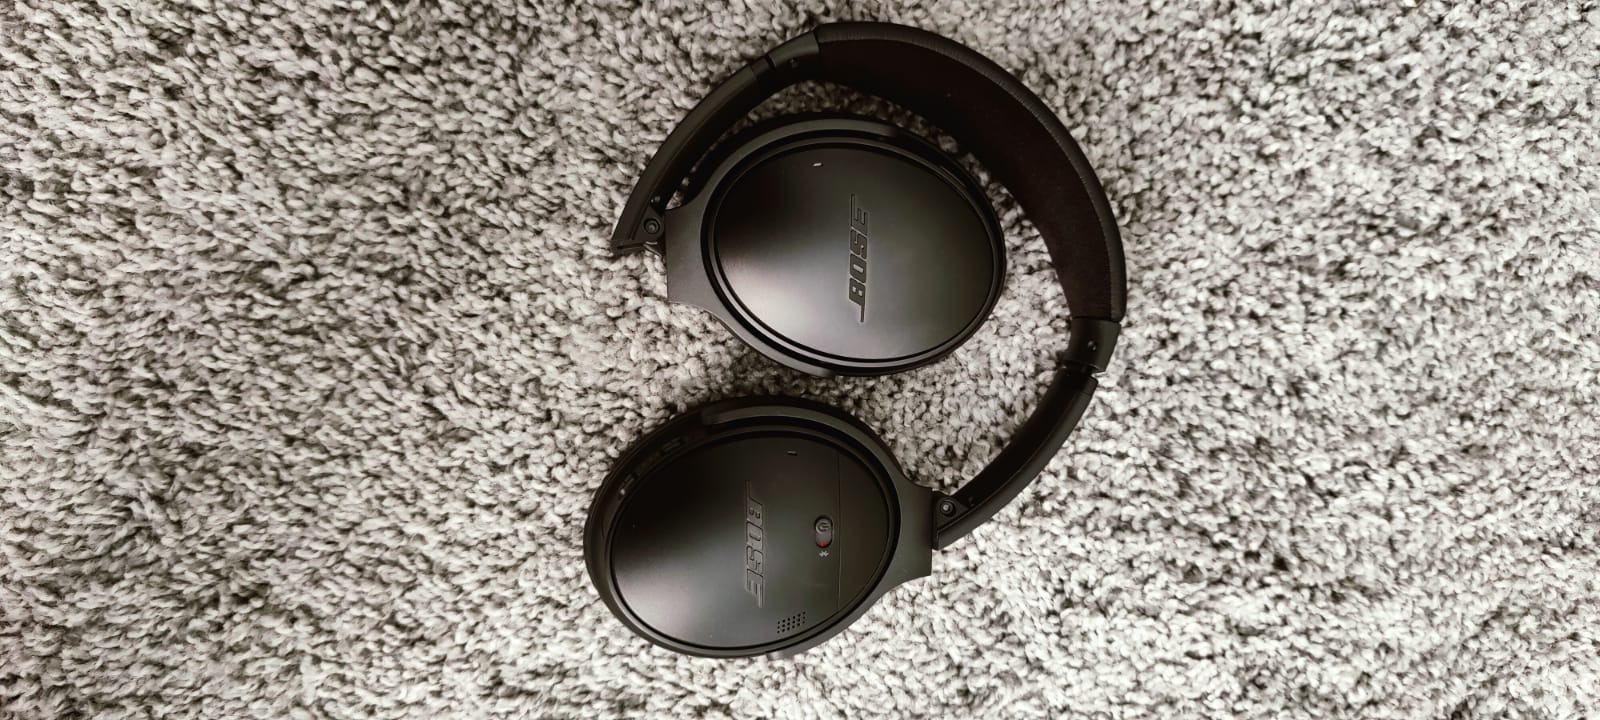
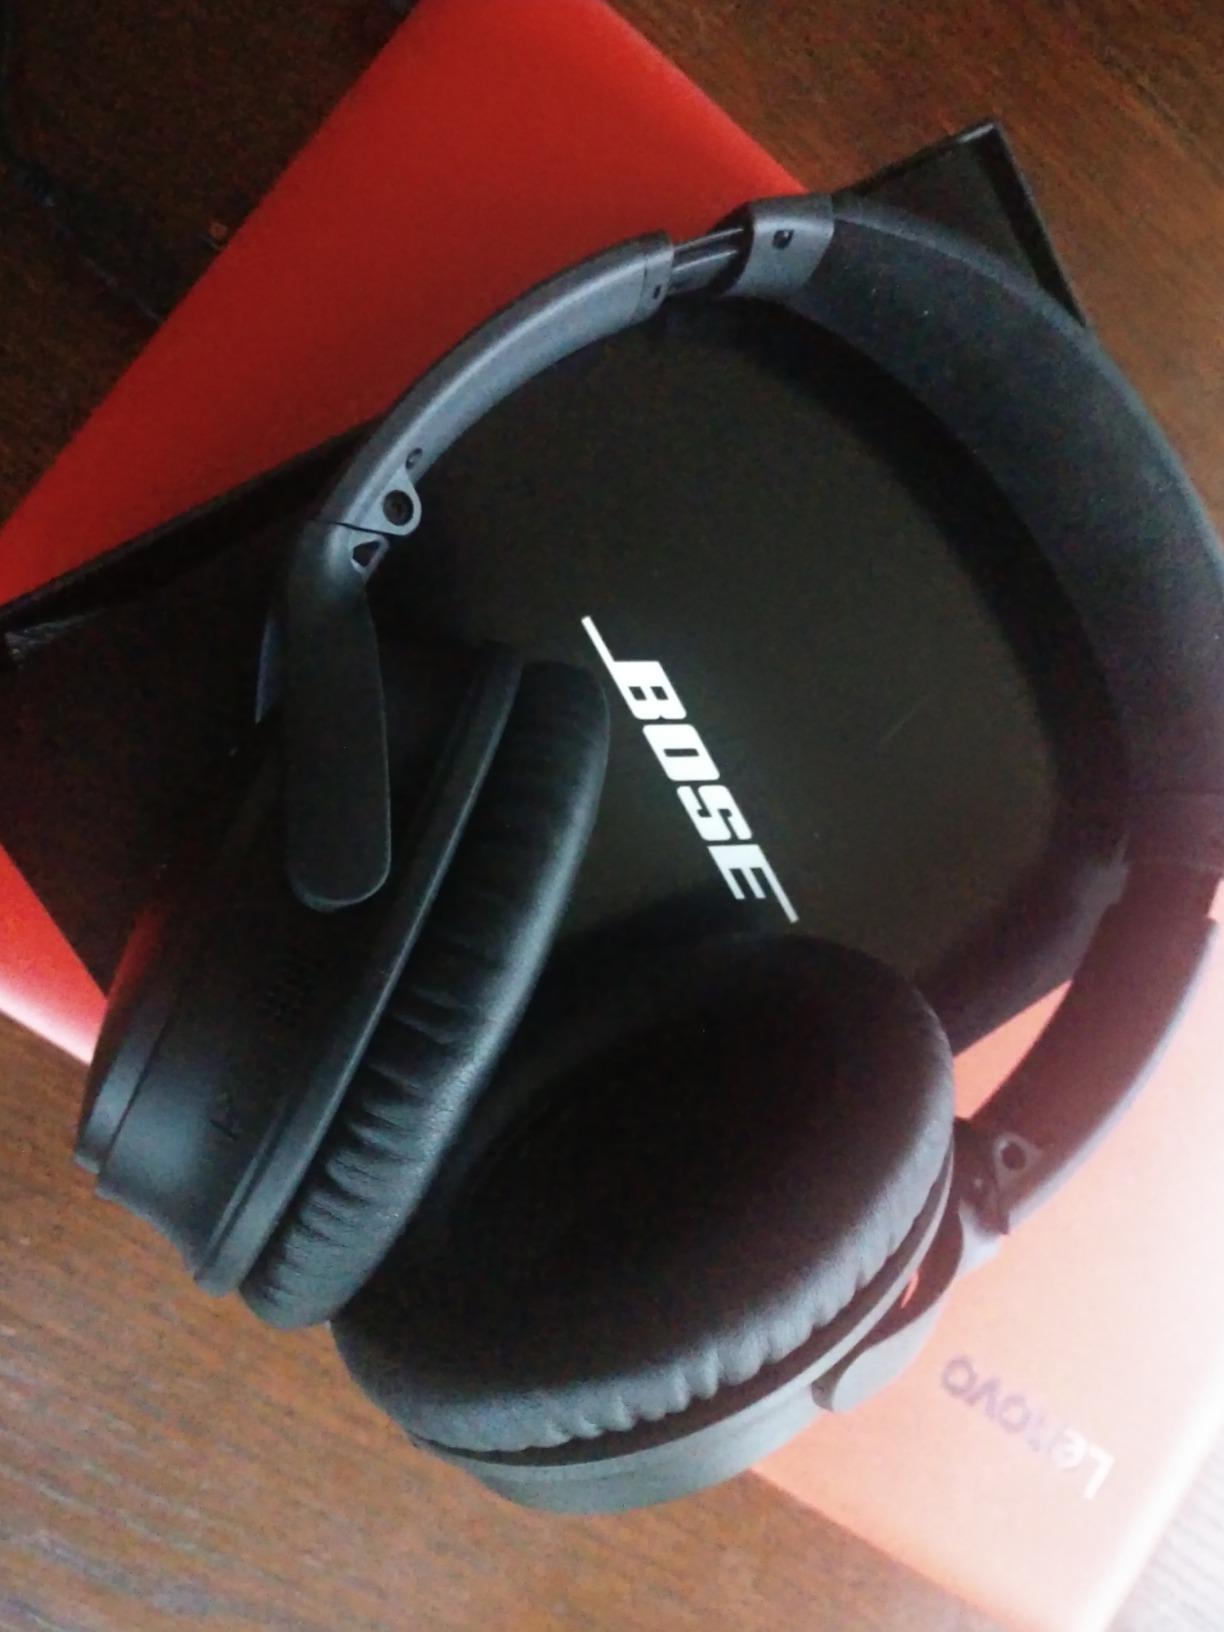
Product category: headphones
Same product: yes